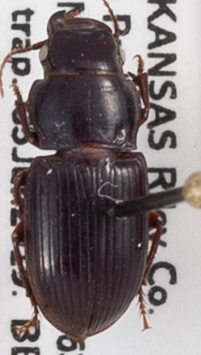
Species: Cratacanthus dubius
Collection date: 2019-06-05
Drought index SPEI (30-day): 1.608
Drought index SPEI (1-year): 1.498
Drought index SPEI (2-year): -0.086